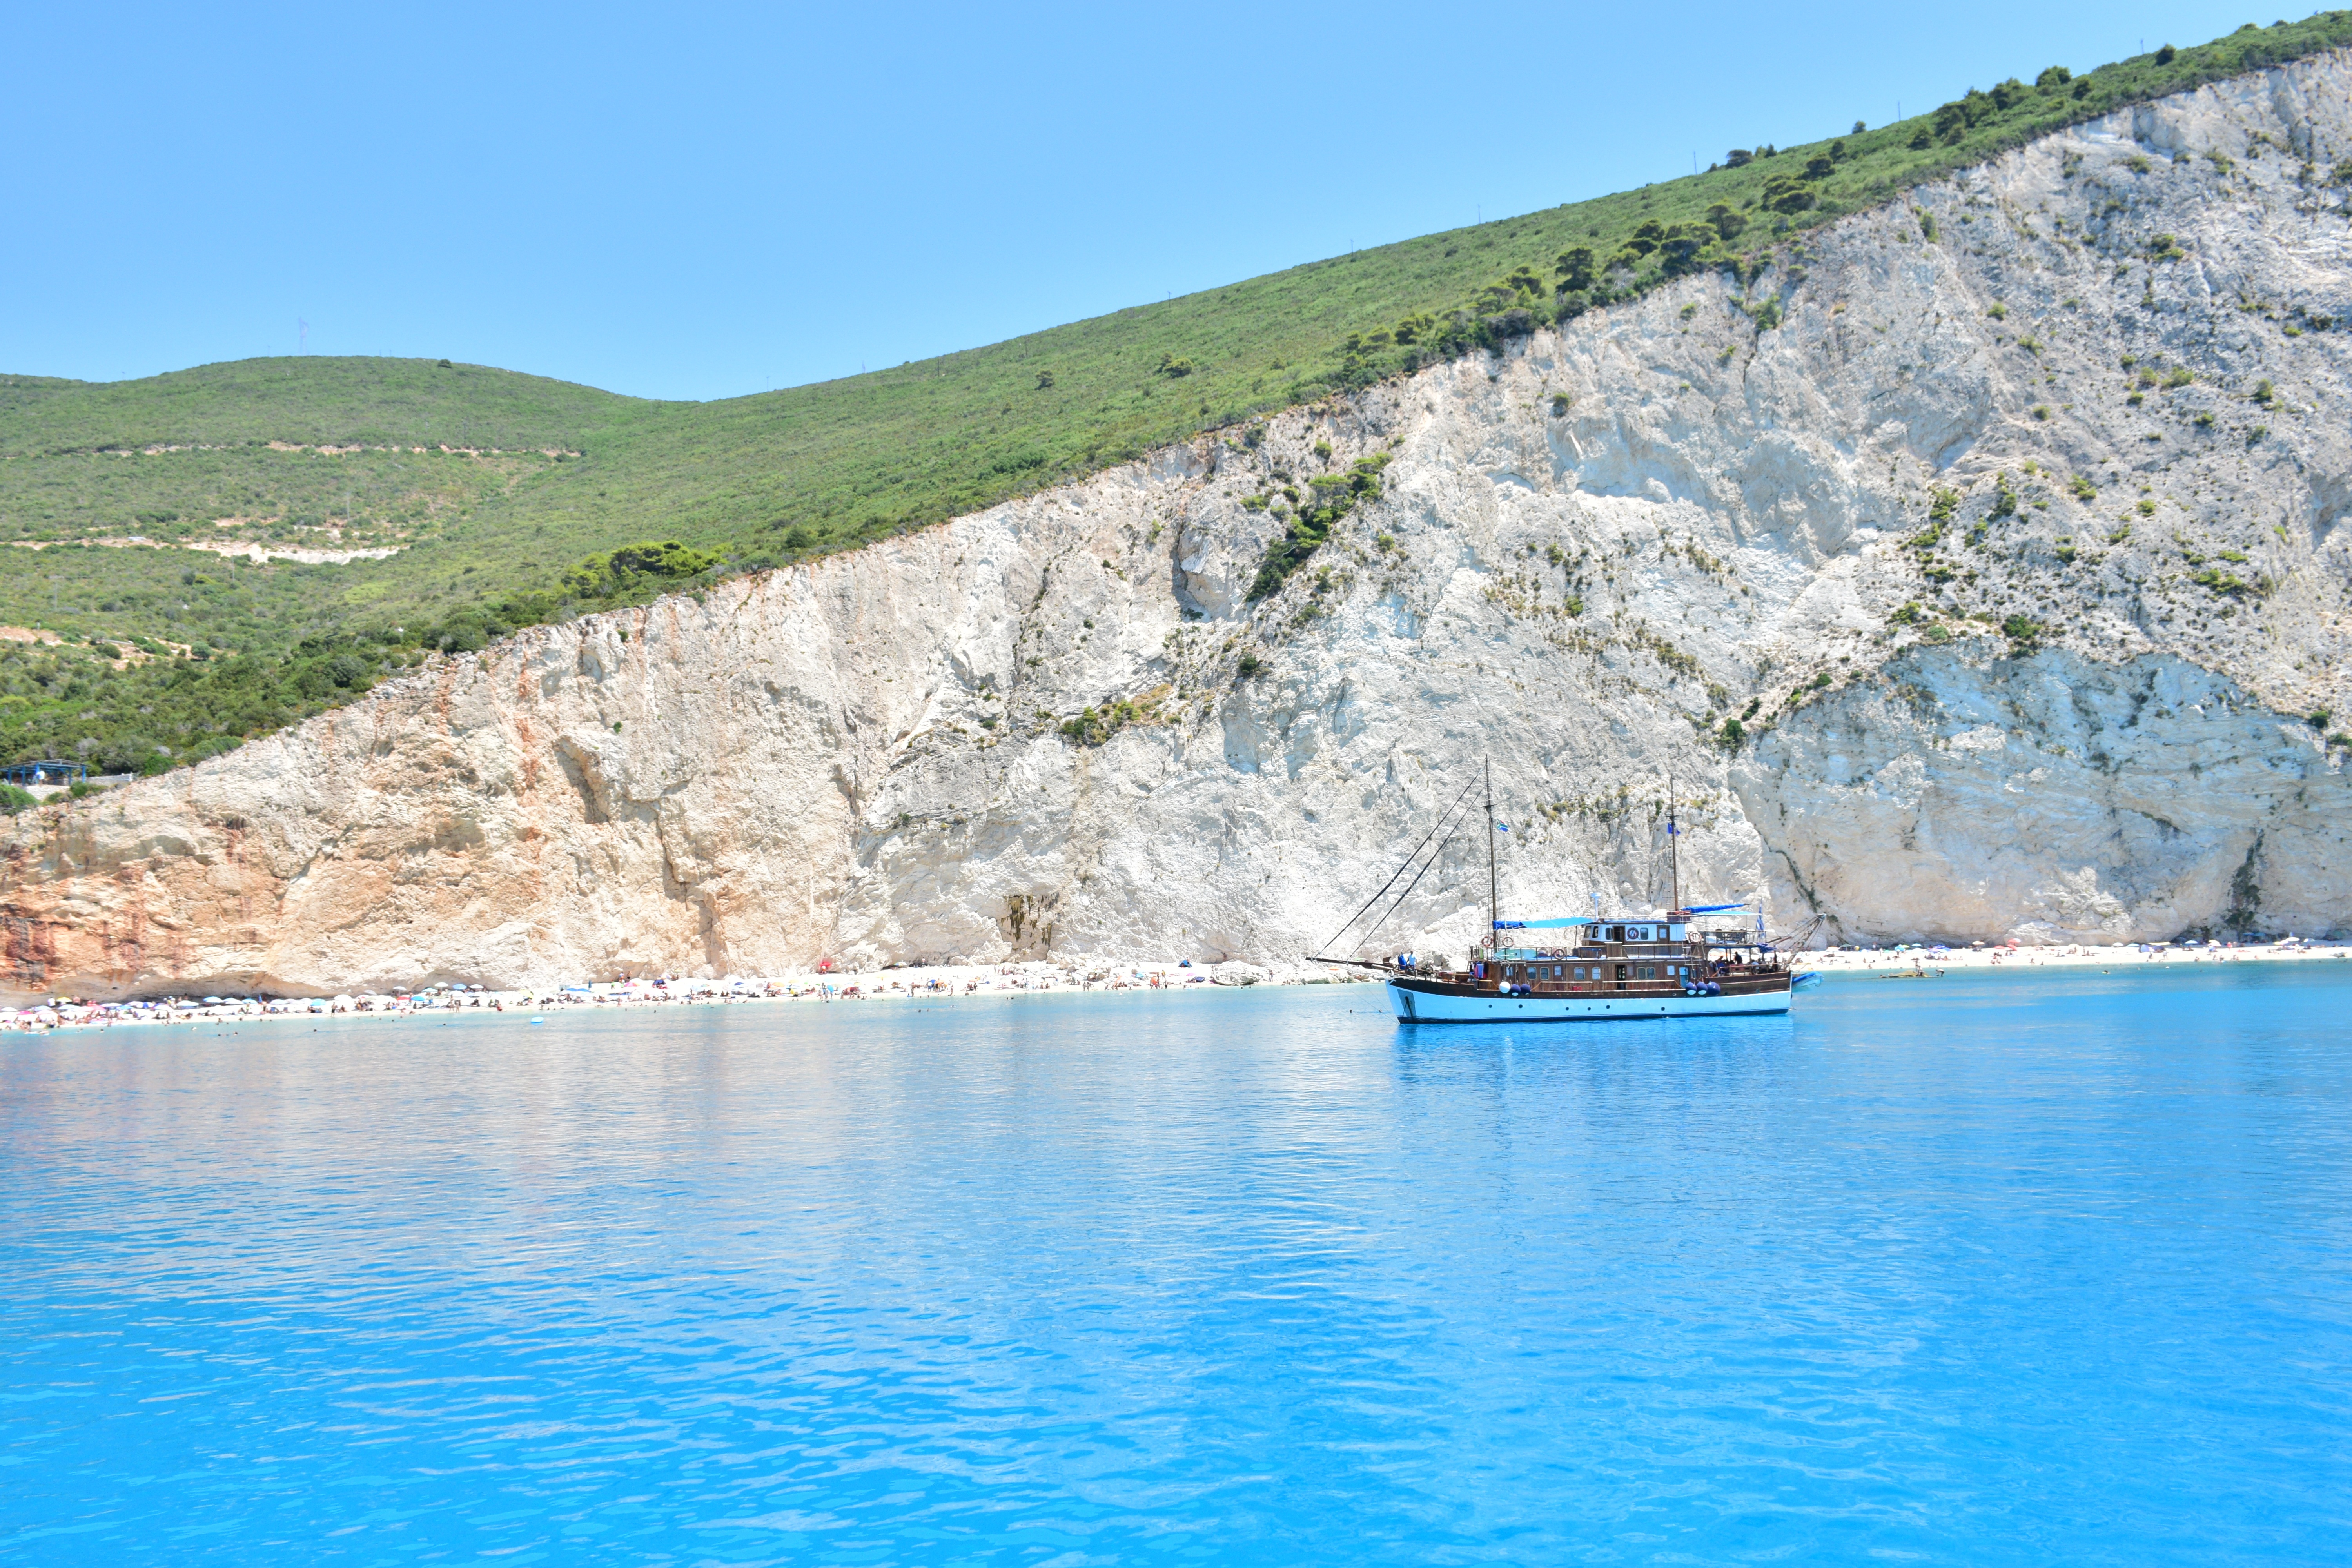
sea, coast, lake, vacation, cliff, cove, vehicle, lagoon, bay, fjord, reservoir, terrain, cape, islet, landform, geographical feature